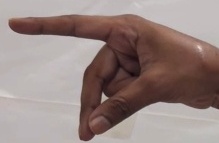
ASL sign: P